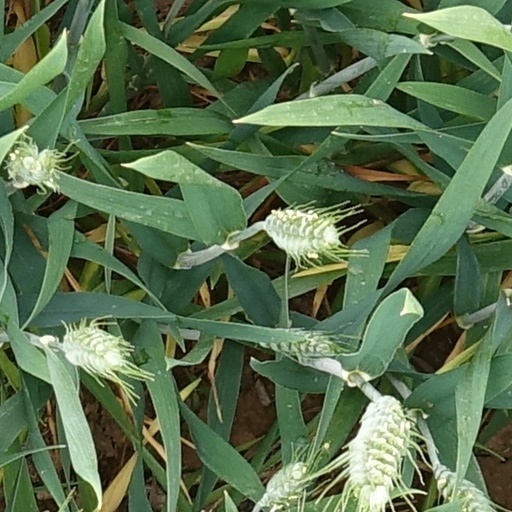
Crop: wheat